Andrej Babiš

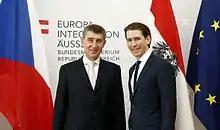
Babiš with Austrian Foreign Minister Sebastian Kurz in February 2015

Babiš returned from Morocco to Czechoslovakia in 1991, after the Velvet Revolution, and settled in the Czech Republic after the dissolution of Czechoslovakia.